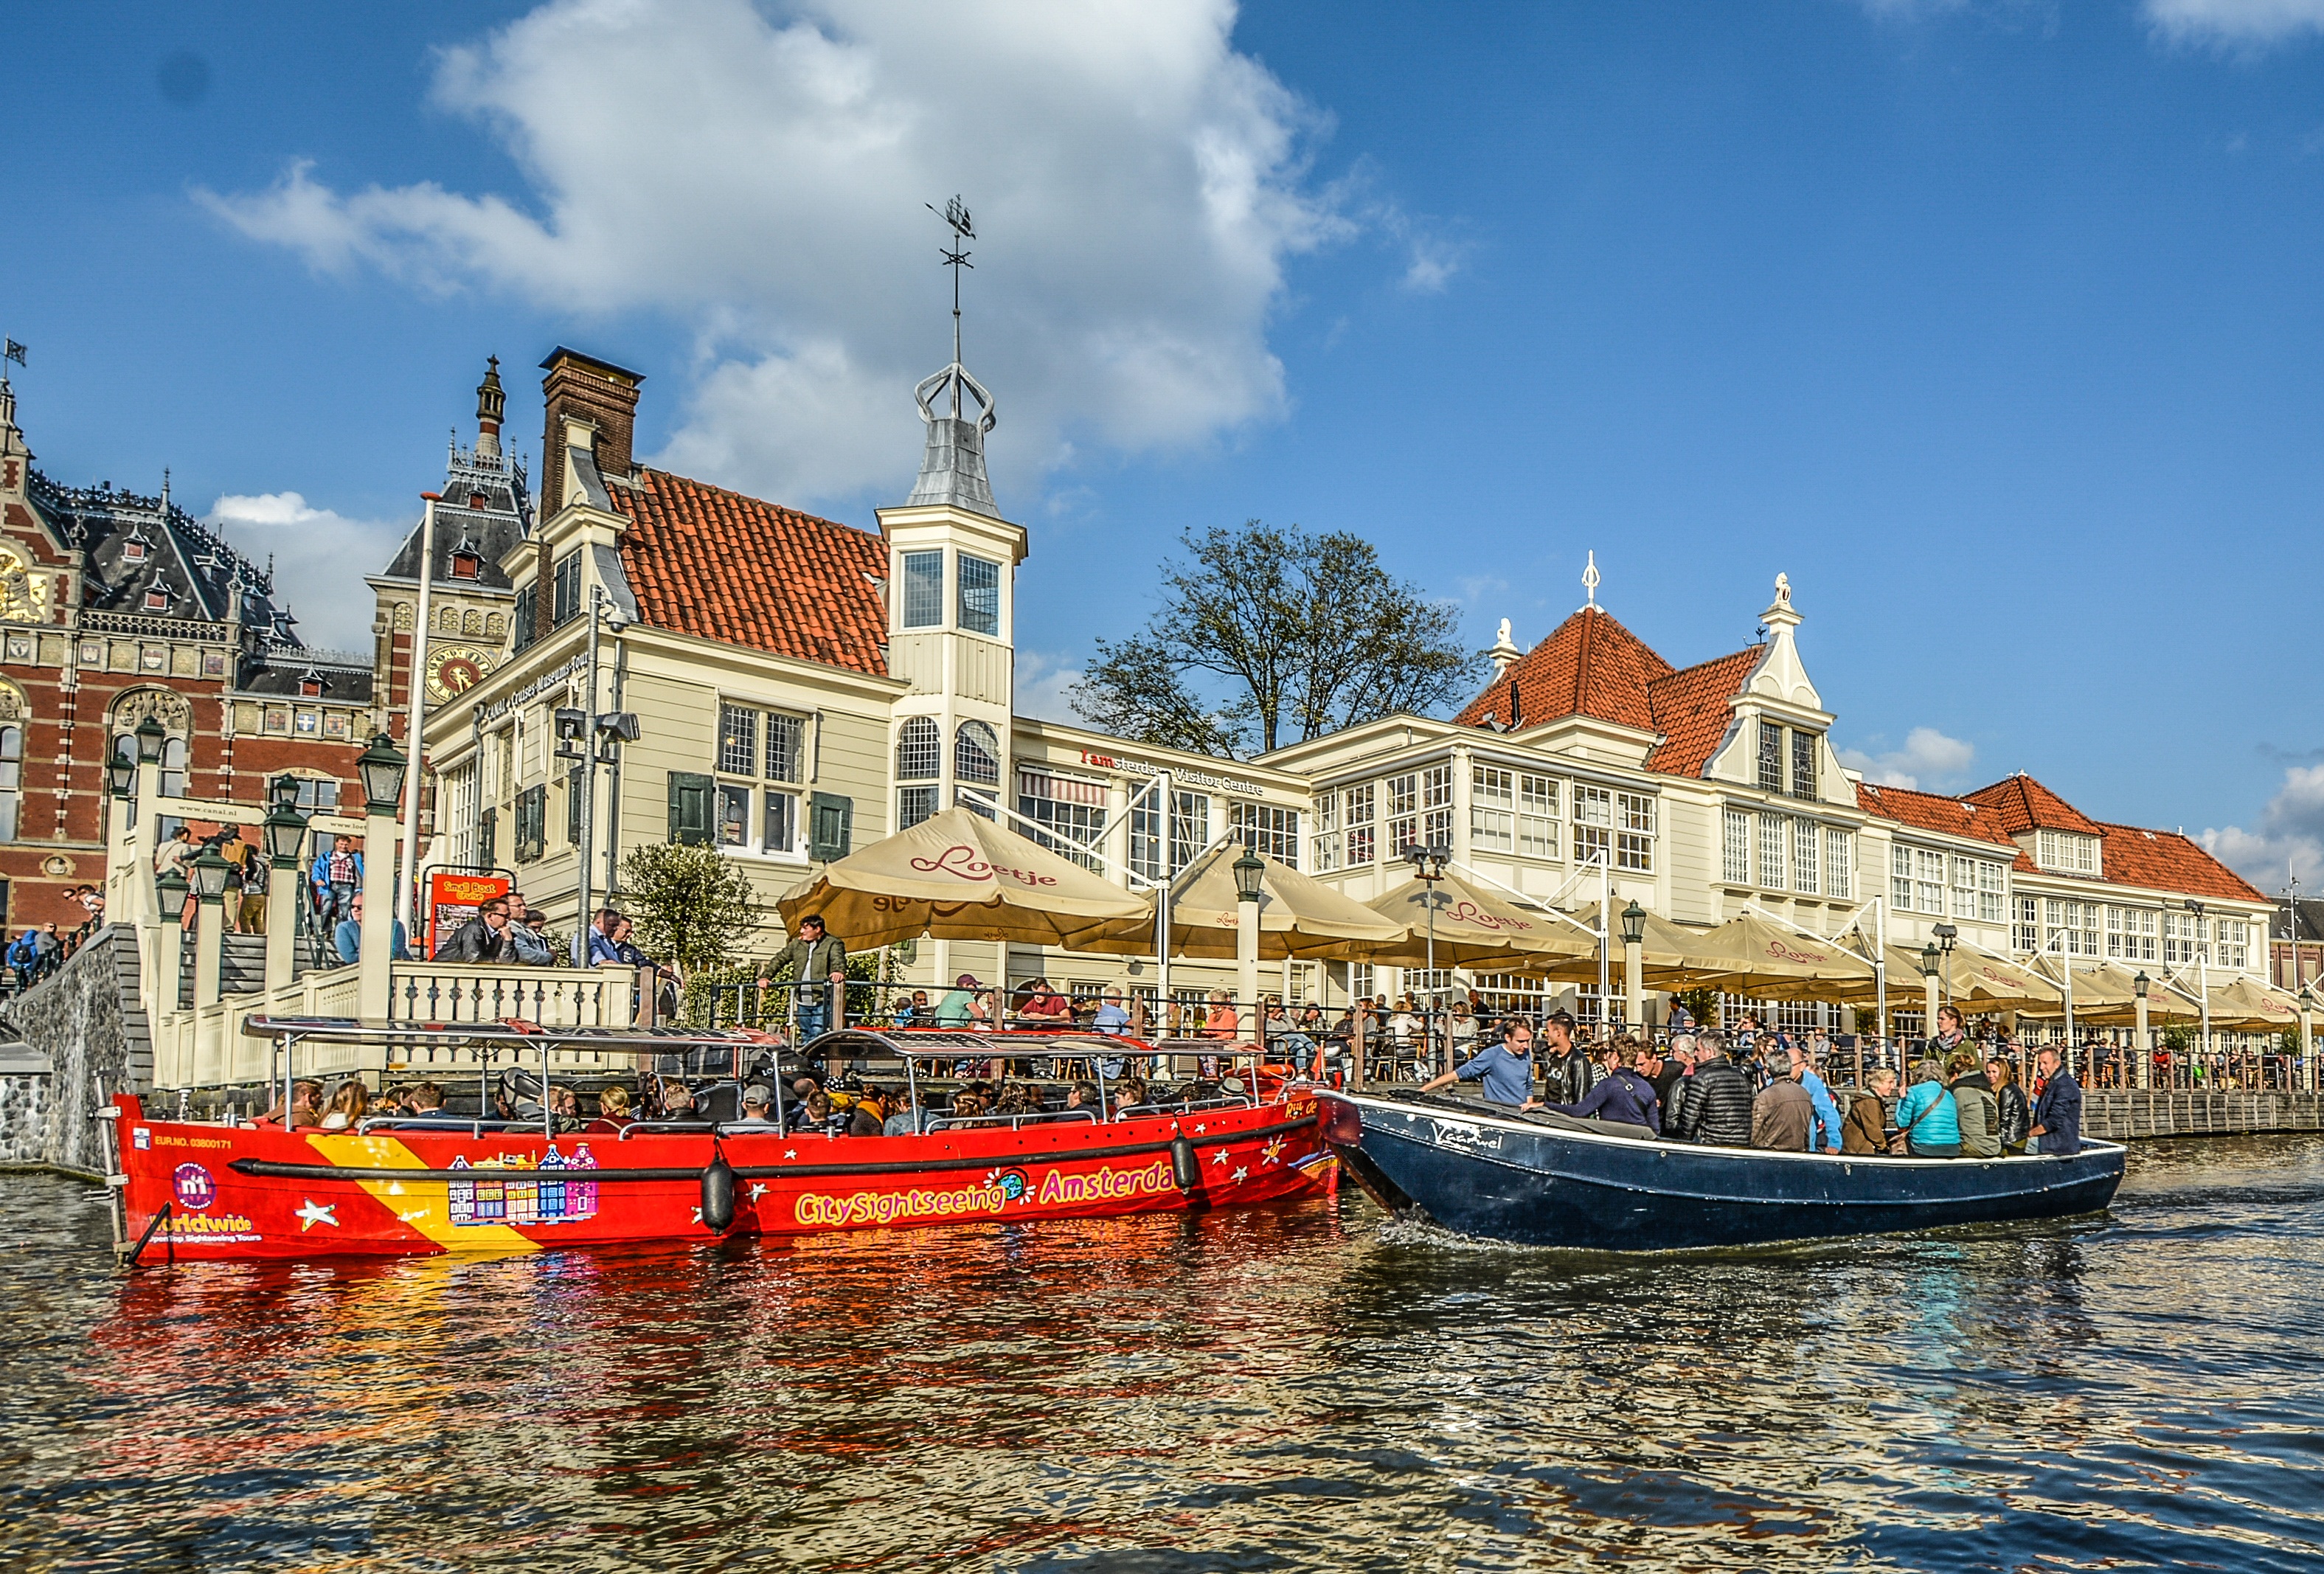
water, architecture, sky, boat, town, building, city, river, canal, cityscape, travel, reflection, harbor, port, colorful, tourism, waterway, amsterdam, netherlands, boats, dutch, channel, watercraft, water transportation